Marinid dynasty

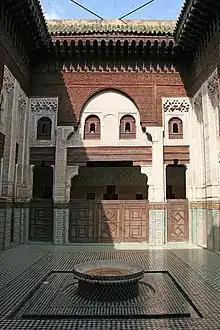

The Marinids were eager patrons of Islamic scholarship and intellectual culture. It was in this period that the Qarawiyyin, the main center of learning in Fes, reached its apogee in terms of prestige, patronage, and intellectual scope. Additionally, the Marinids were prolific builders of madrasas, a type of institution which originated in northeastern Iran by the early 11th century and was progressively adopted further west. These establishments served to train Islamic scholars, particularly in Islamic law and jurisprudence ("fiqh"). The madrasa in the Sunni world was generally antithetical to more heterodox religious doctrines, including the doctrine espoused by the preceding Almohads. As such, it only came to flourish in Morocco under the Marinids that followed them. To the Marinids, madrasas played a part in bolstering the political legitimacy of their dynasty. They used this patronage to encourage the loyalty of Fes's influential but fiercely independent religious elites and also to portray themselves to the general population as protectors and promoters of orthodox Sunni Islam. The madrasas also served to train the scholars and elites who operated their state's bureaucracy.